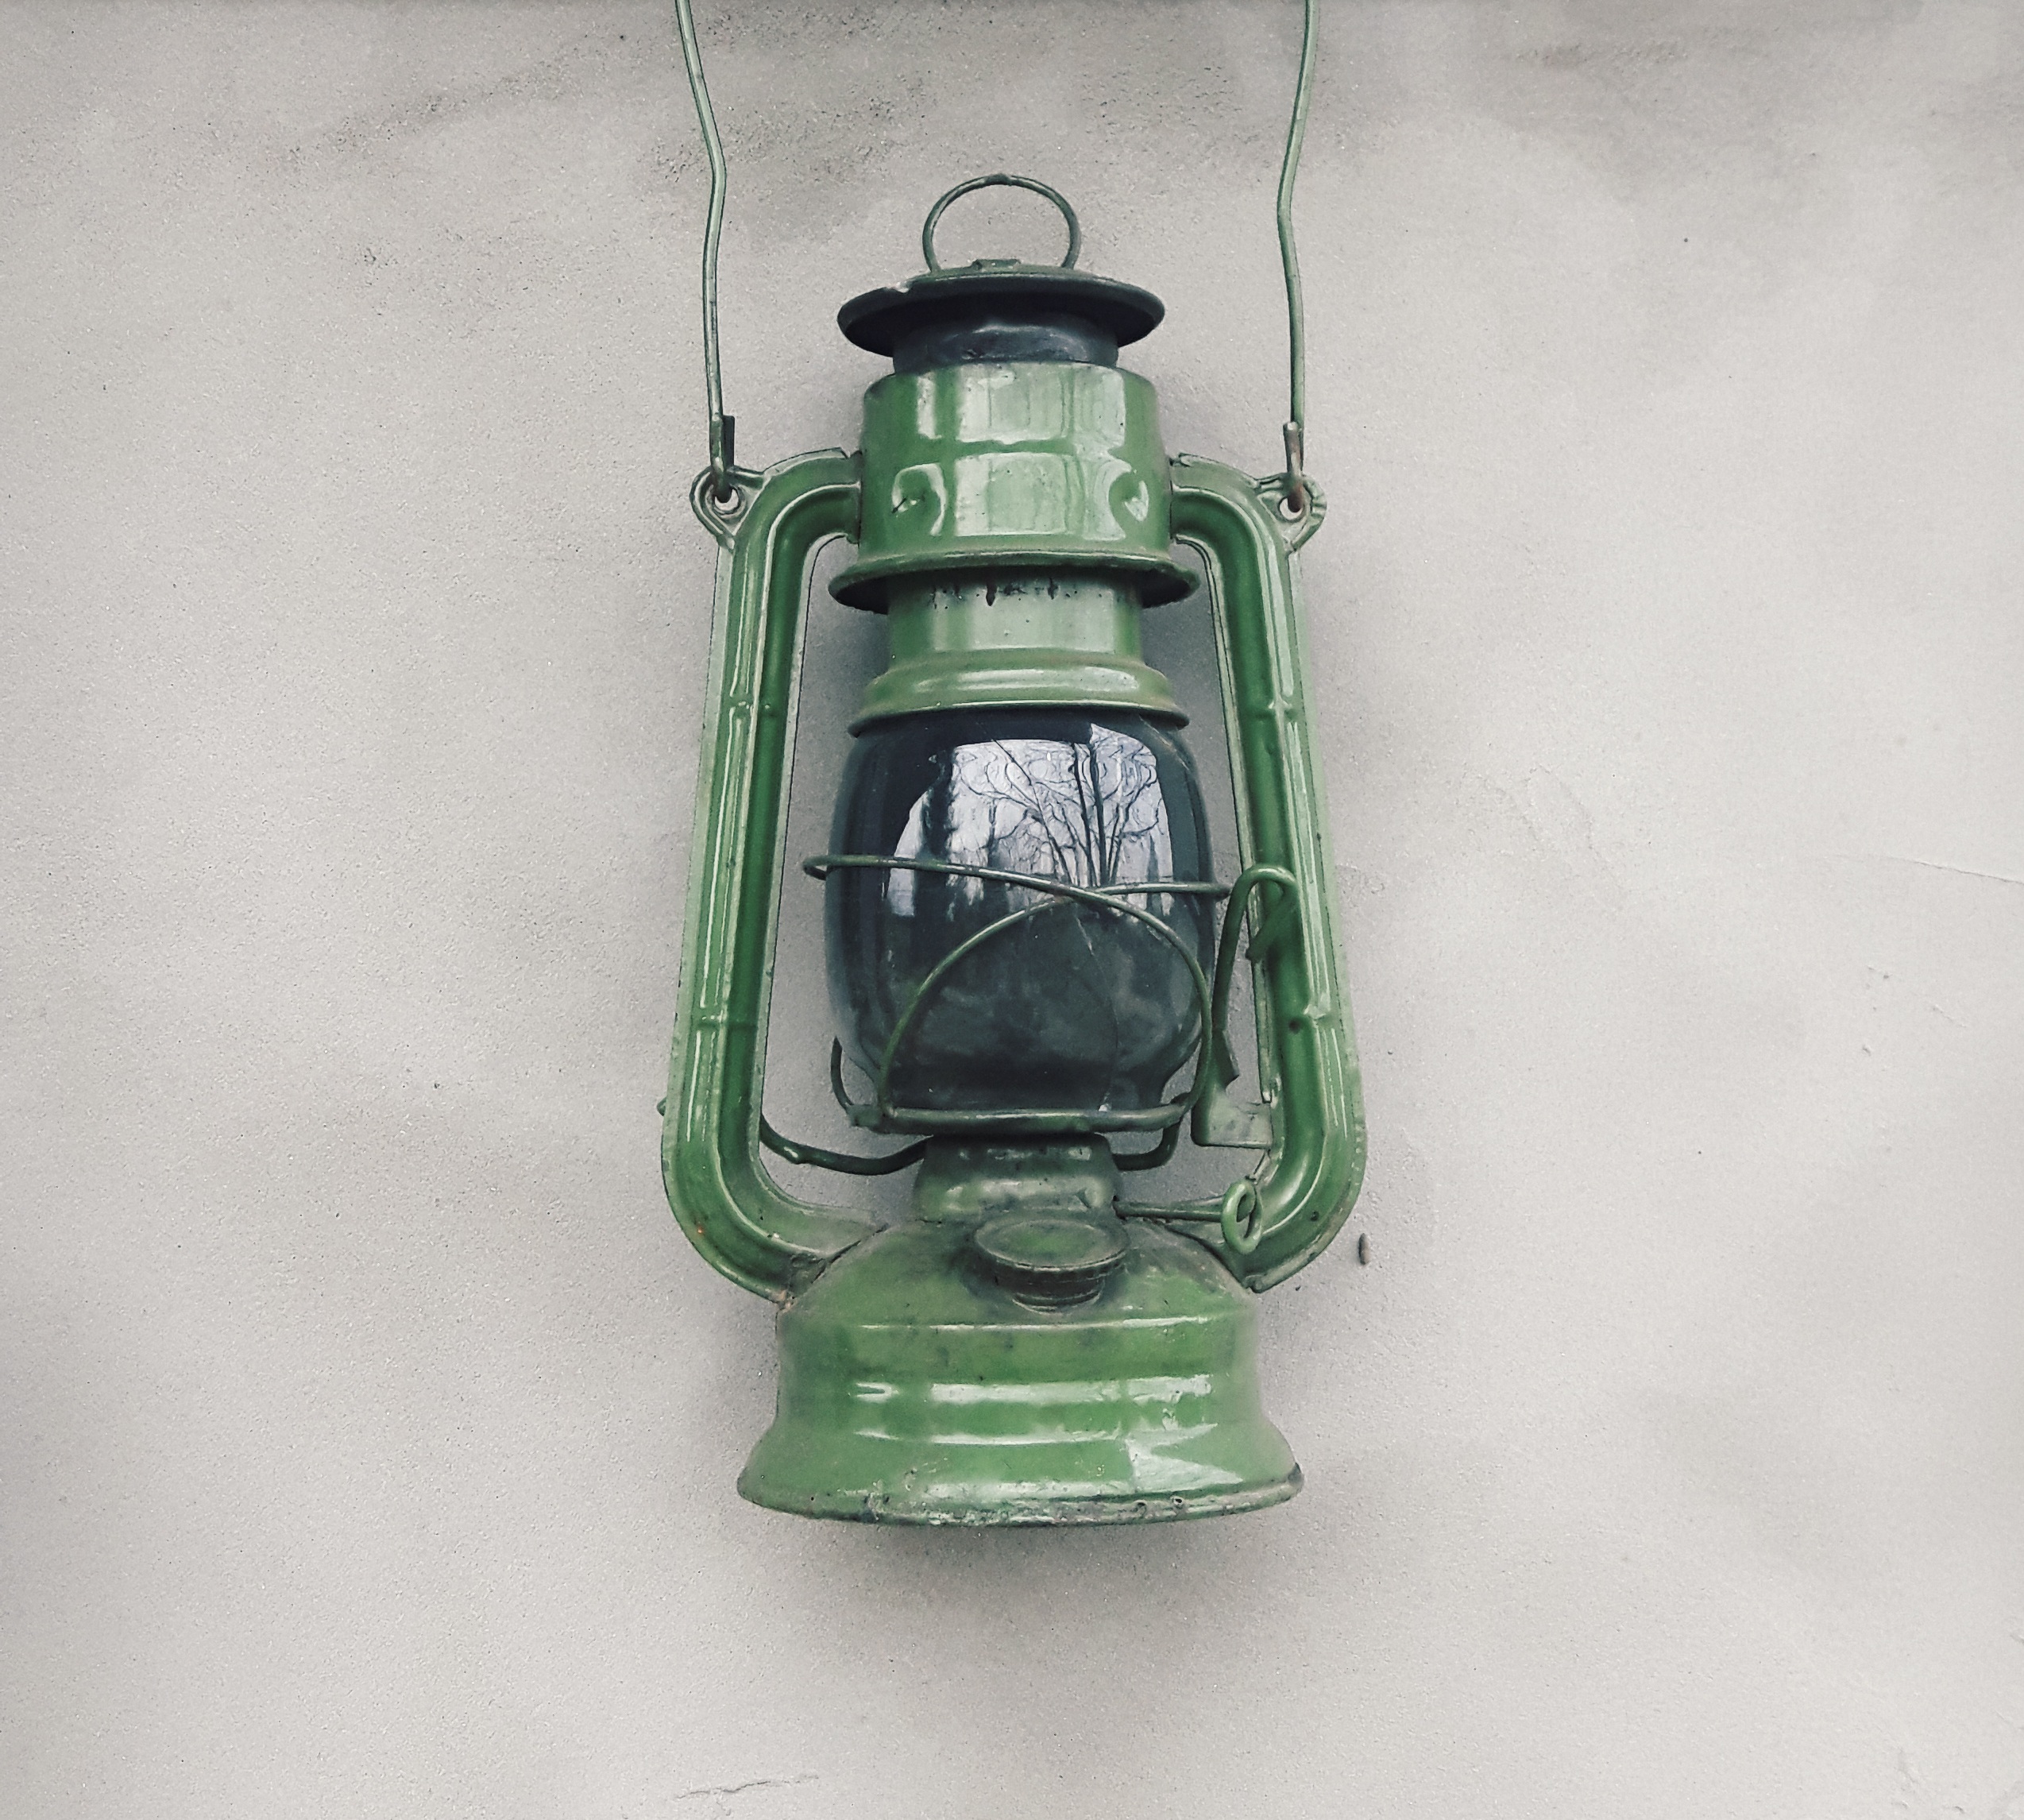
light, glass, old, wall, village, green, lantern, vehicle, lighting, old lamp, light fixture, oil, mood, country house, replacement lamp, kerosene lamp, decorative lamp